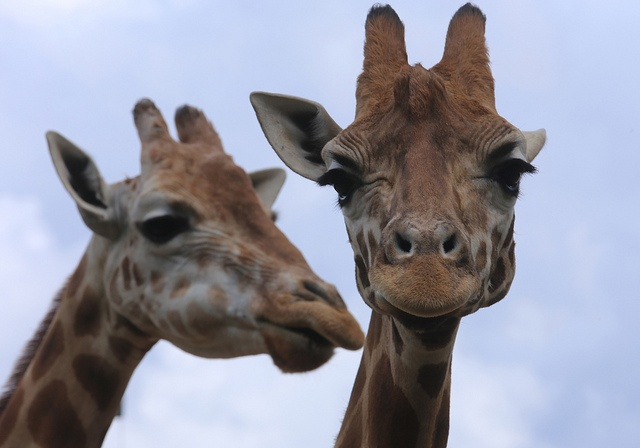
A couple of giraffe standing next to each other.
A close up of two zebra's looking at the camera.
Two giraffes with a blue sky and clouds behind them.
a couple of giraffes that are next to each other
There are two giraffes that are next to each other